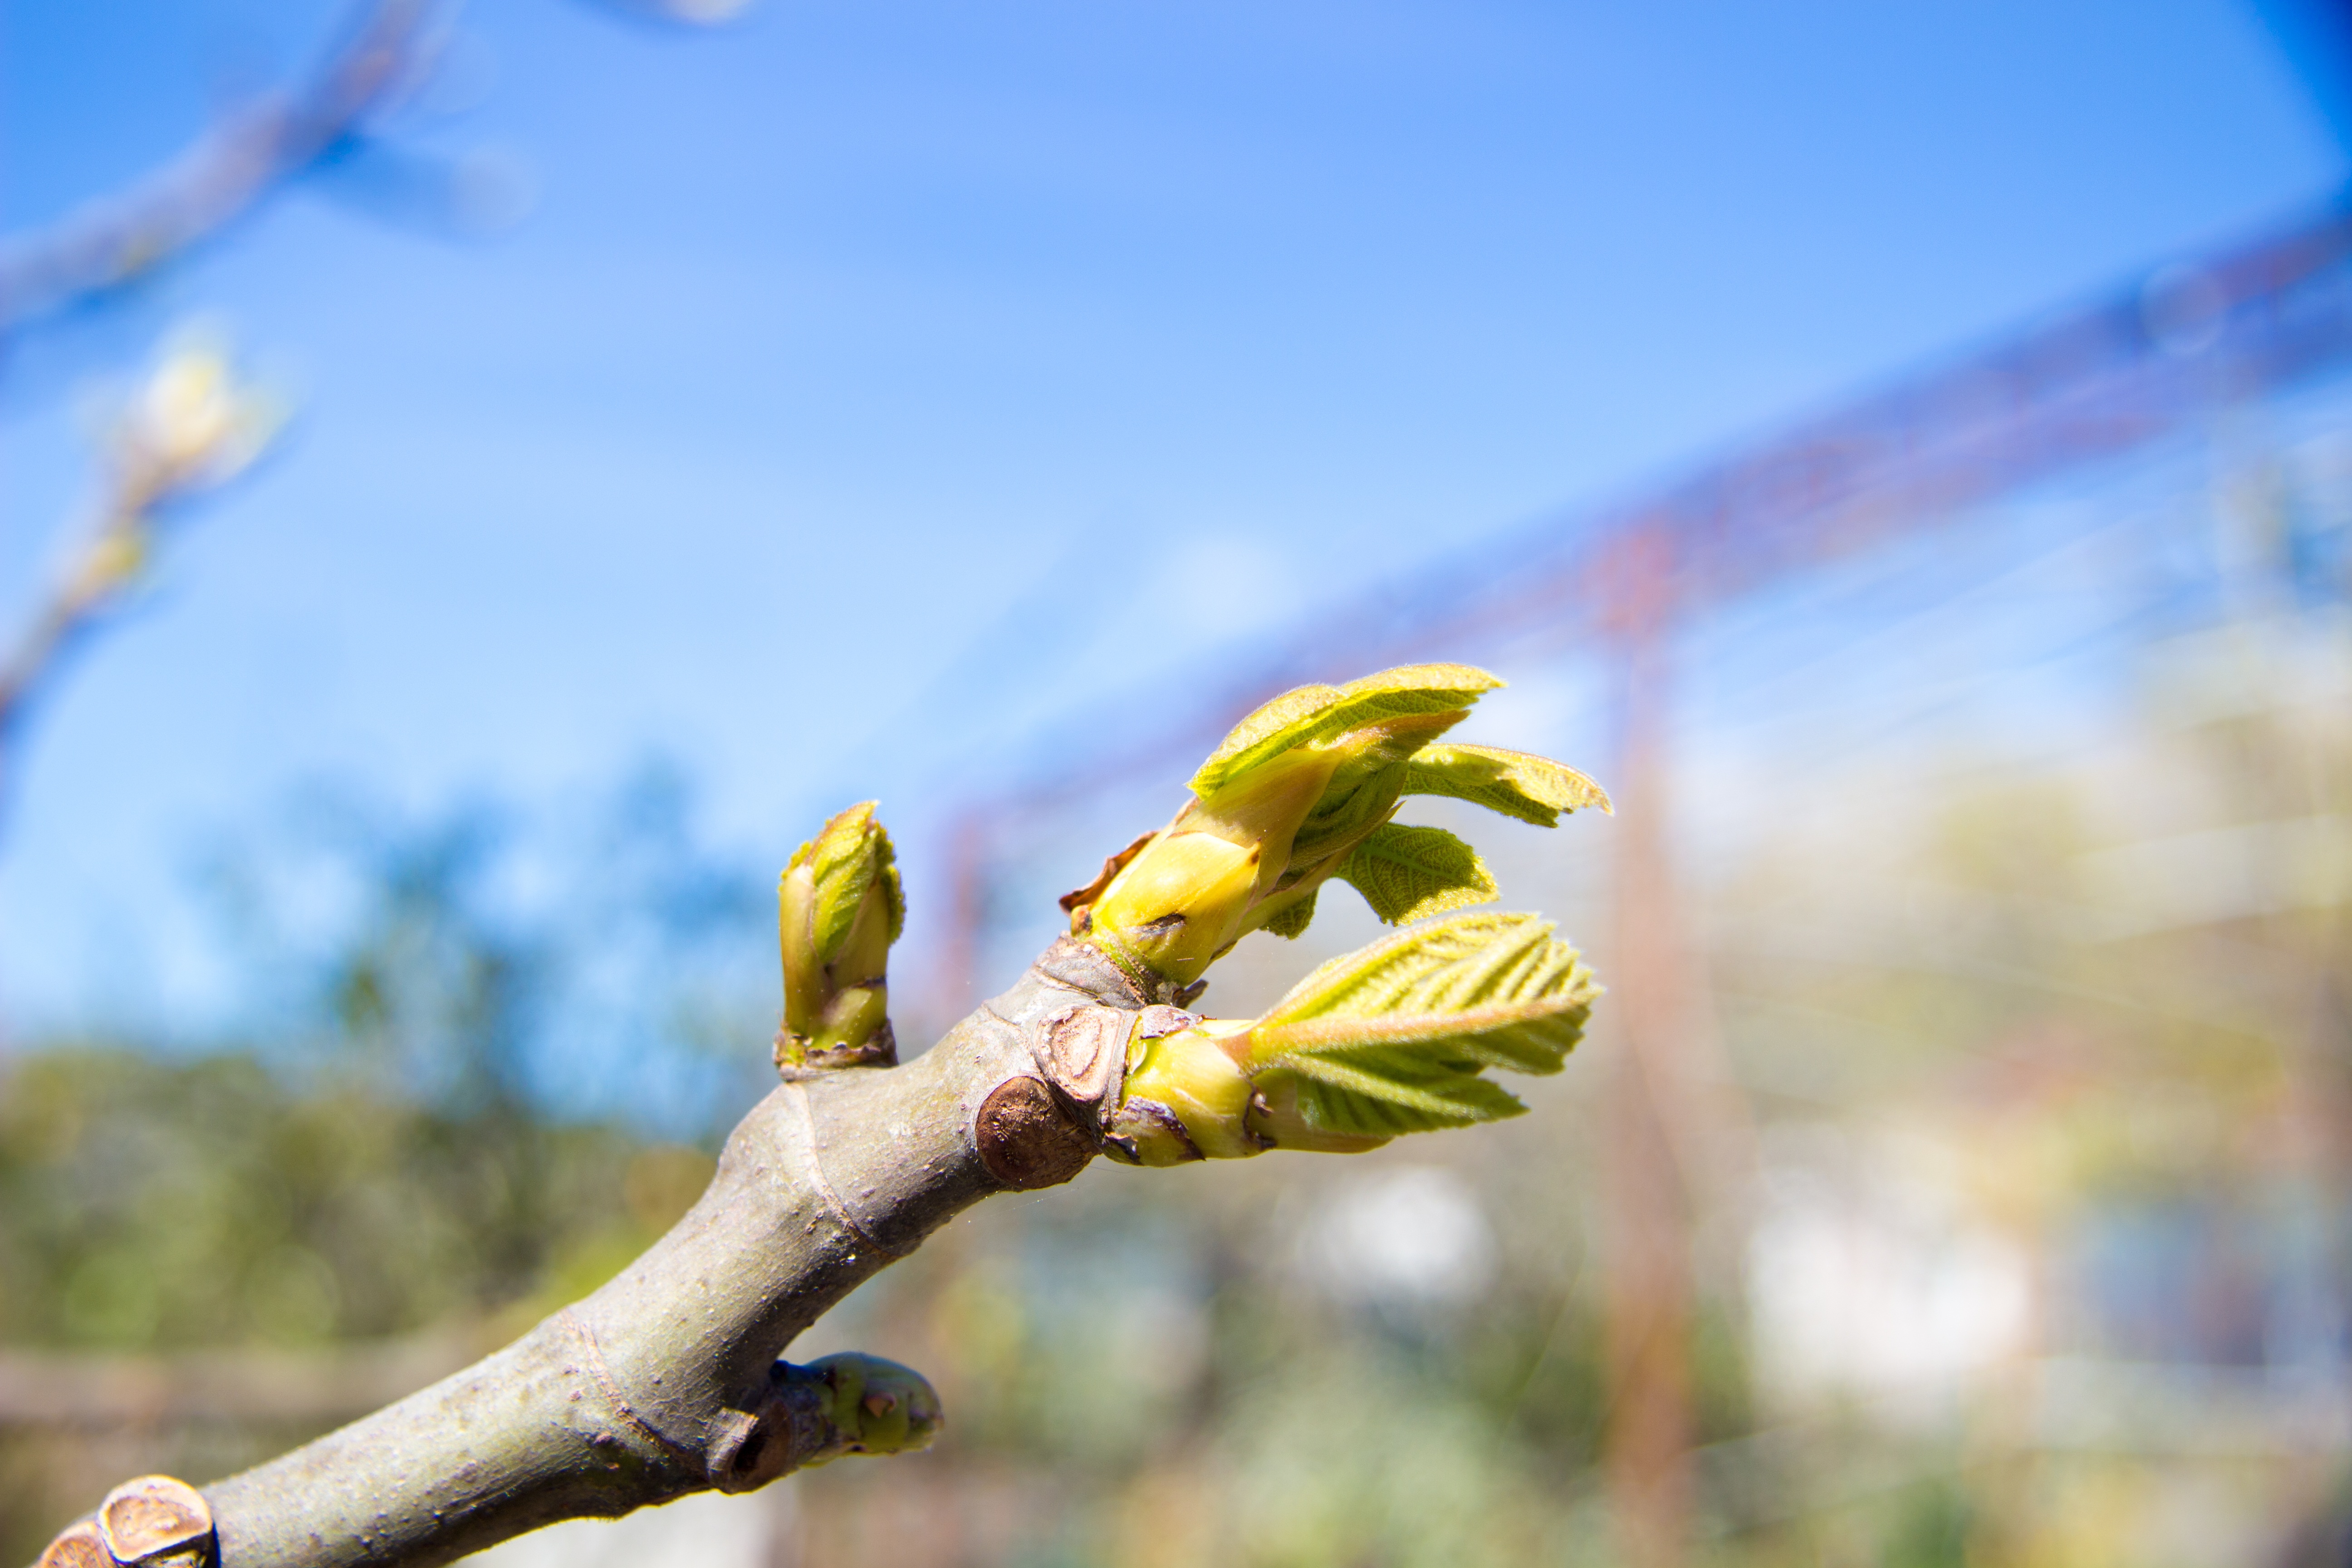
tree, nature, grass, branch, blossom, plant, sky, photography, sunlight, leaf, flower, summer, vacation, bush, foliage, spring, green, produce, color, macro, yellow, closeup, flora, season, plants, leaves, march, beautiful, dacha, living nature, macro photography, ornamental plant, greens, green leaves, shades of green, grow up, grass in the spring, young escape